Carlo Chiostri

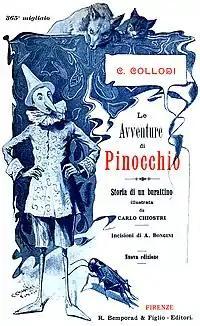
Title page from the 1902 edition

Carlo Chiostri (5 May 1863, in Florence – 9 July 1939, in Florence) was a self-taught Italian painter and graphic artist, best known for being one of the earliest illustrators for the book version of "The Adventures of Pinocchio".